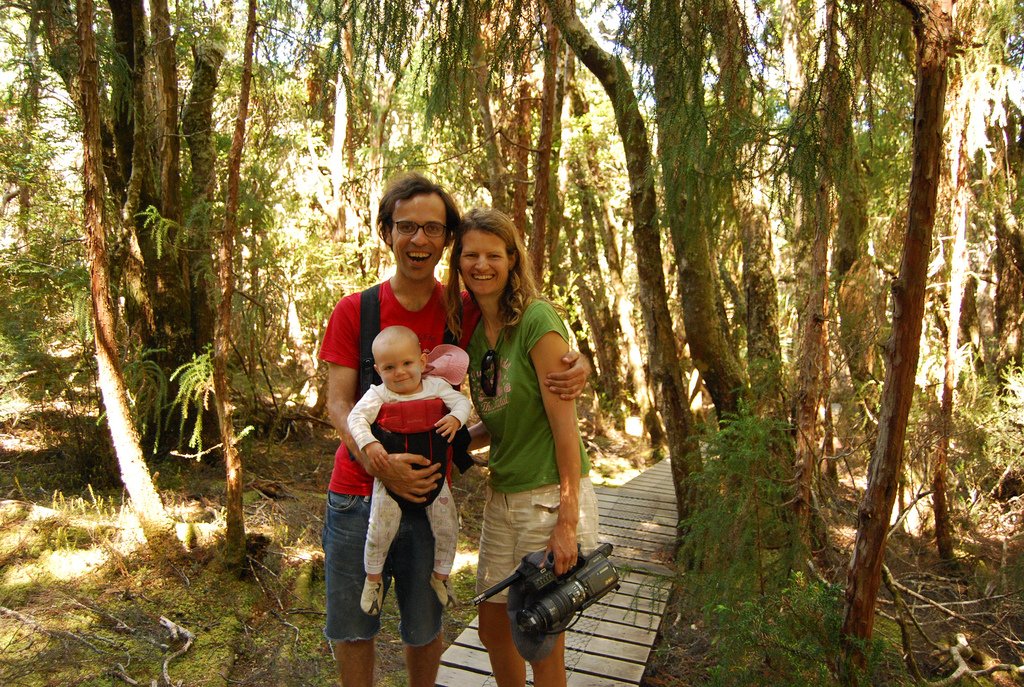
Label: not_food